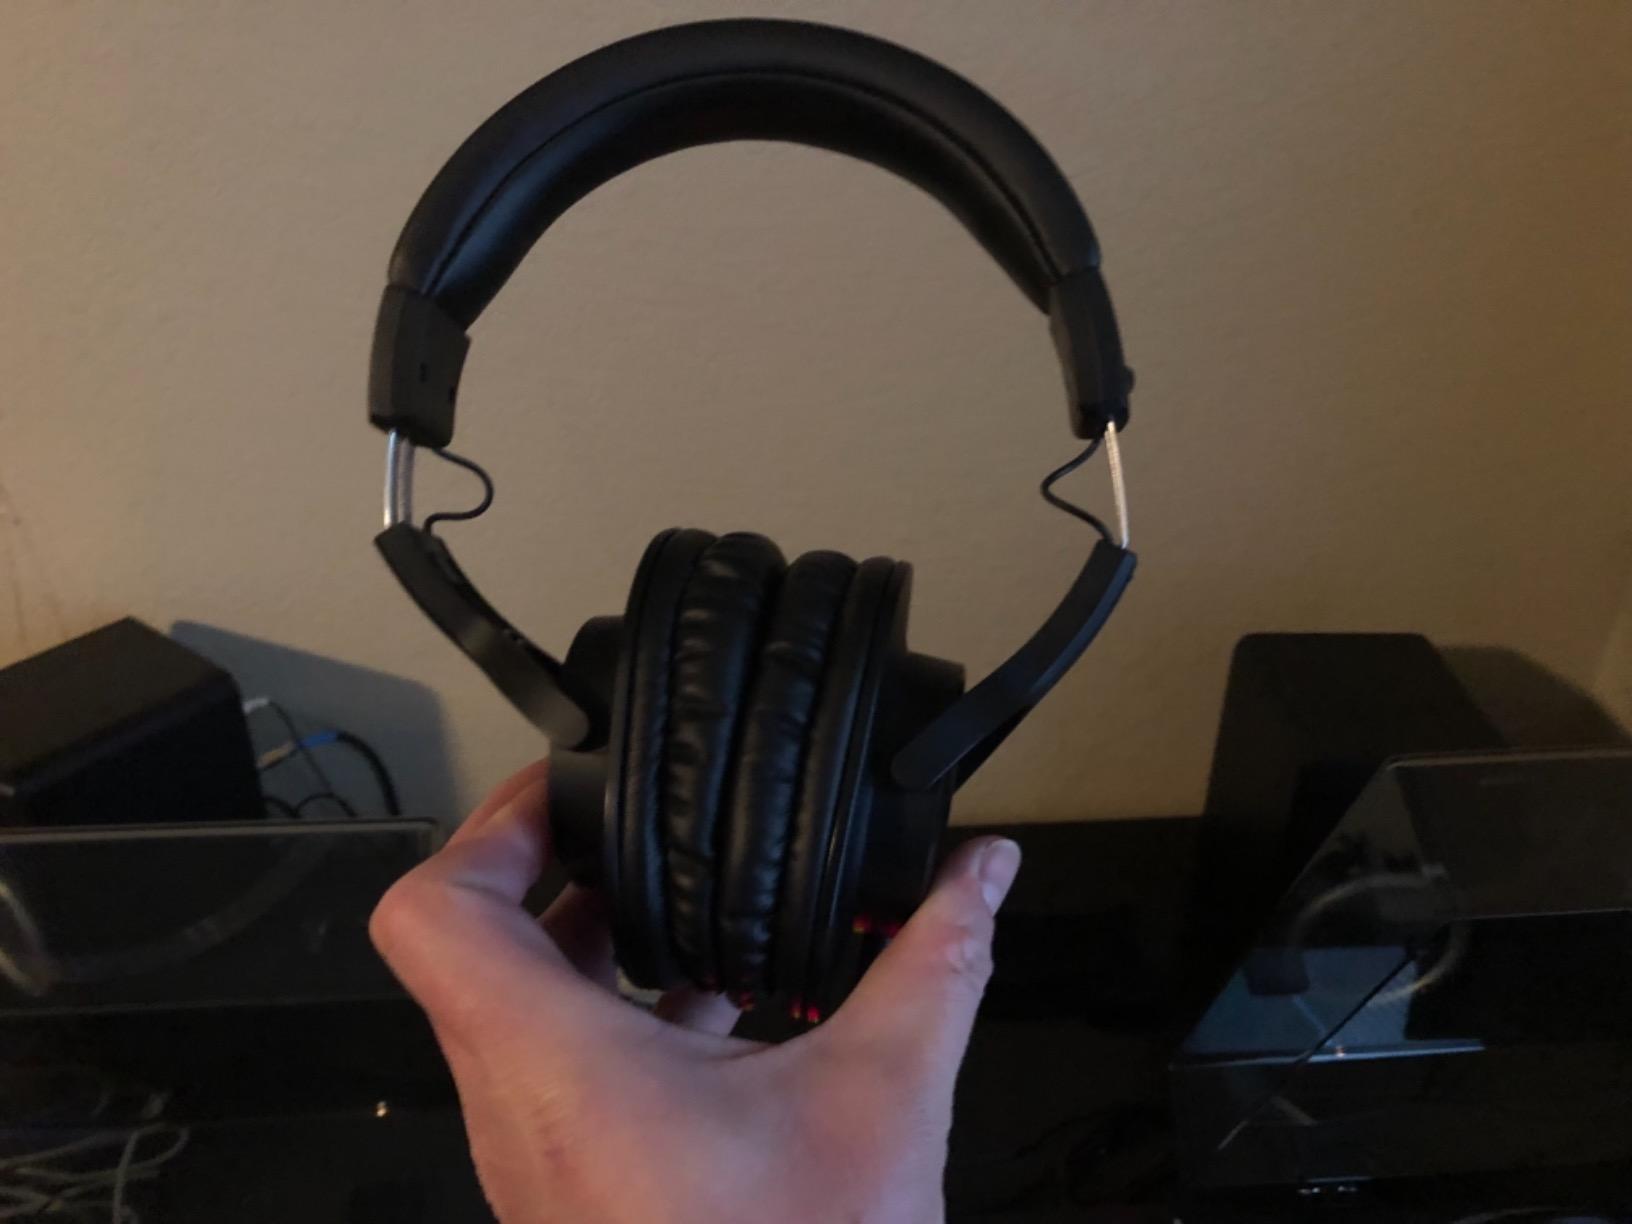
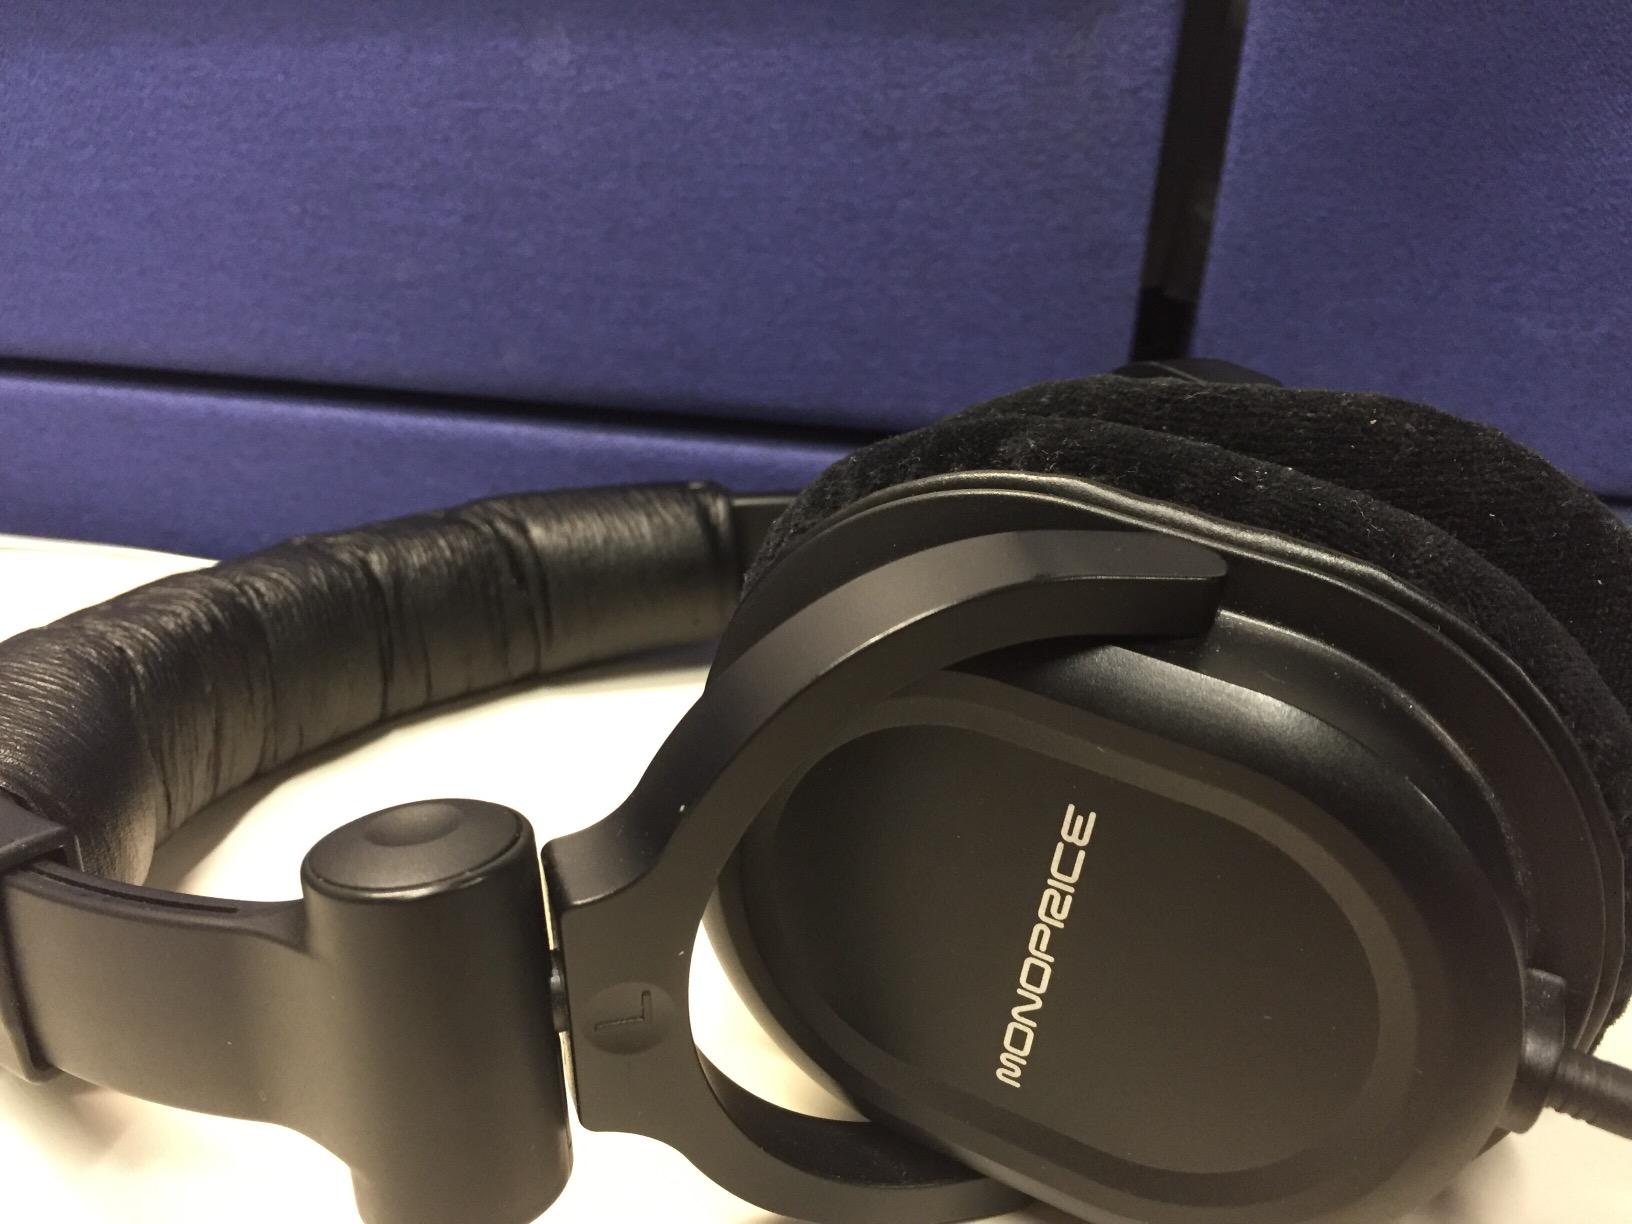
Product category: headphones
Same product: no